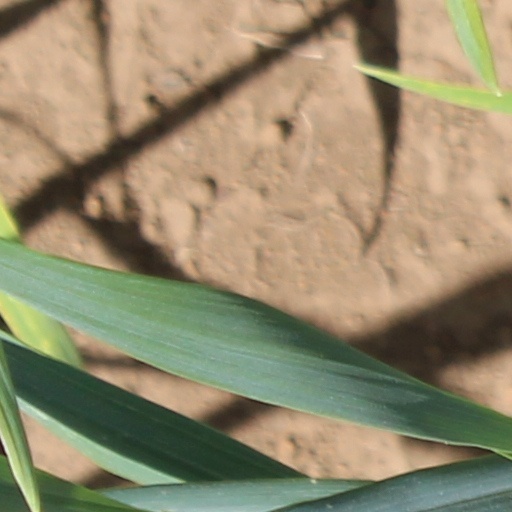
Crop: wheat